Baldwin IV of Jerusalem

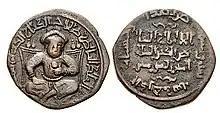
Saladin as depicted on a dirham coin, c. 1190

Baldwin used his truce with Saladin to strengthen the position of his maternal kin, granting Maron and Chastel Neuf to Joscelin and usufruct, the right to use his property, of Toron to Agnes, while associating Guy and Sibylla with him in public acts. He remained unreconciled with Raymond and forbade the count to enter the kingdom in early 1182, owing to suspicions of another conspiracy. Baldwin probably intended to charge Raymond with treason and deprive him of the Principality of Galilee, a fief of Jerusalem held by Raymond through his marriage to Eschiva of Bures. The law prevented the king from seizing the fief without the assent of the High Court, and its members urged the king to reconcile with Raymond; Baldwin reluctantly heeded his vassals' advice.